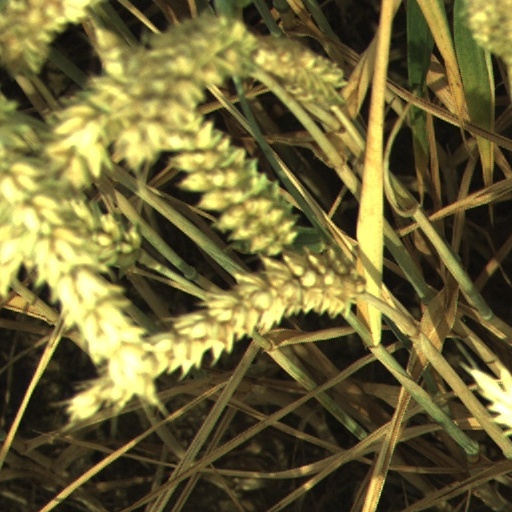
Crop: wheat